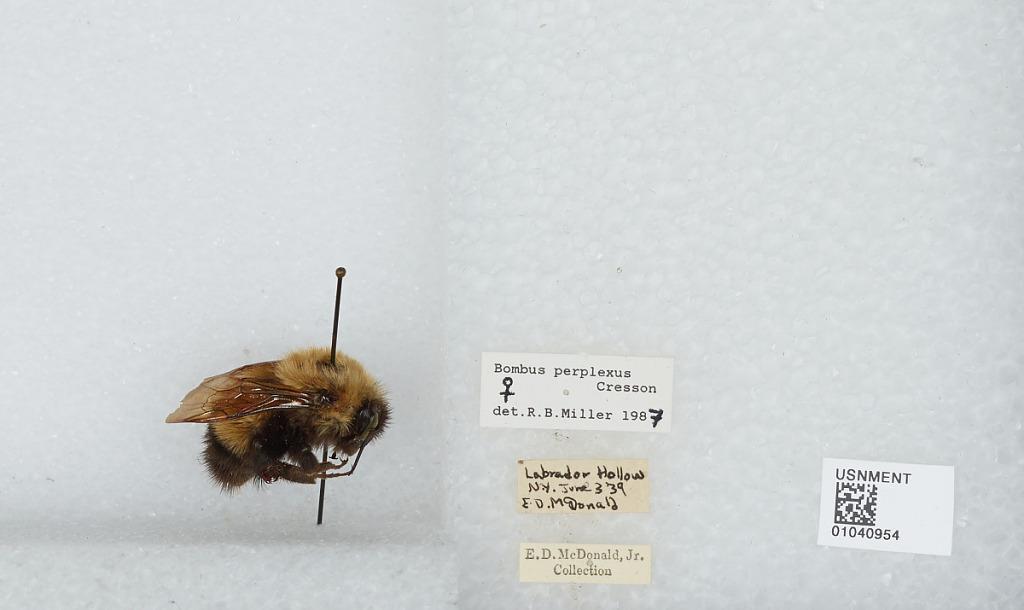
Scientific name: Bombus (Pyrobombus) perplexus Cresson
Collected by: E. McDonald
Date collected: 1939-6-3
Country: United States
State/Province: New York
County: Cortland
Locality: Labrador Hollow
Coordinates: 42.7903, -76.0536
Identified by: Miller, R. B.